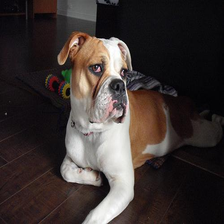
Species: dog
Breed: american bulldog